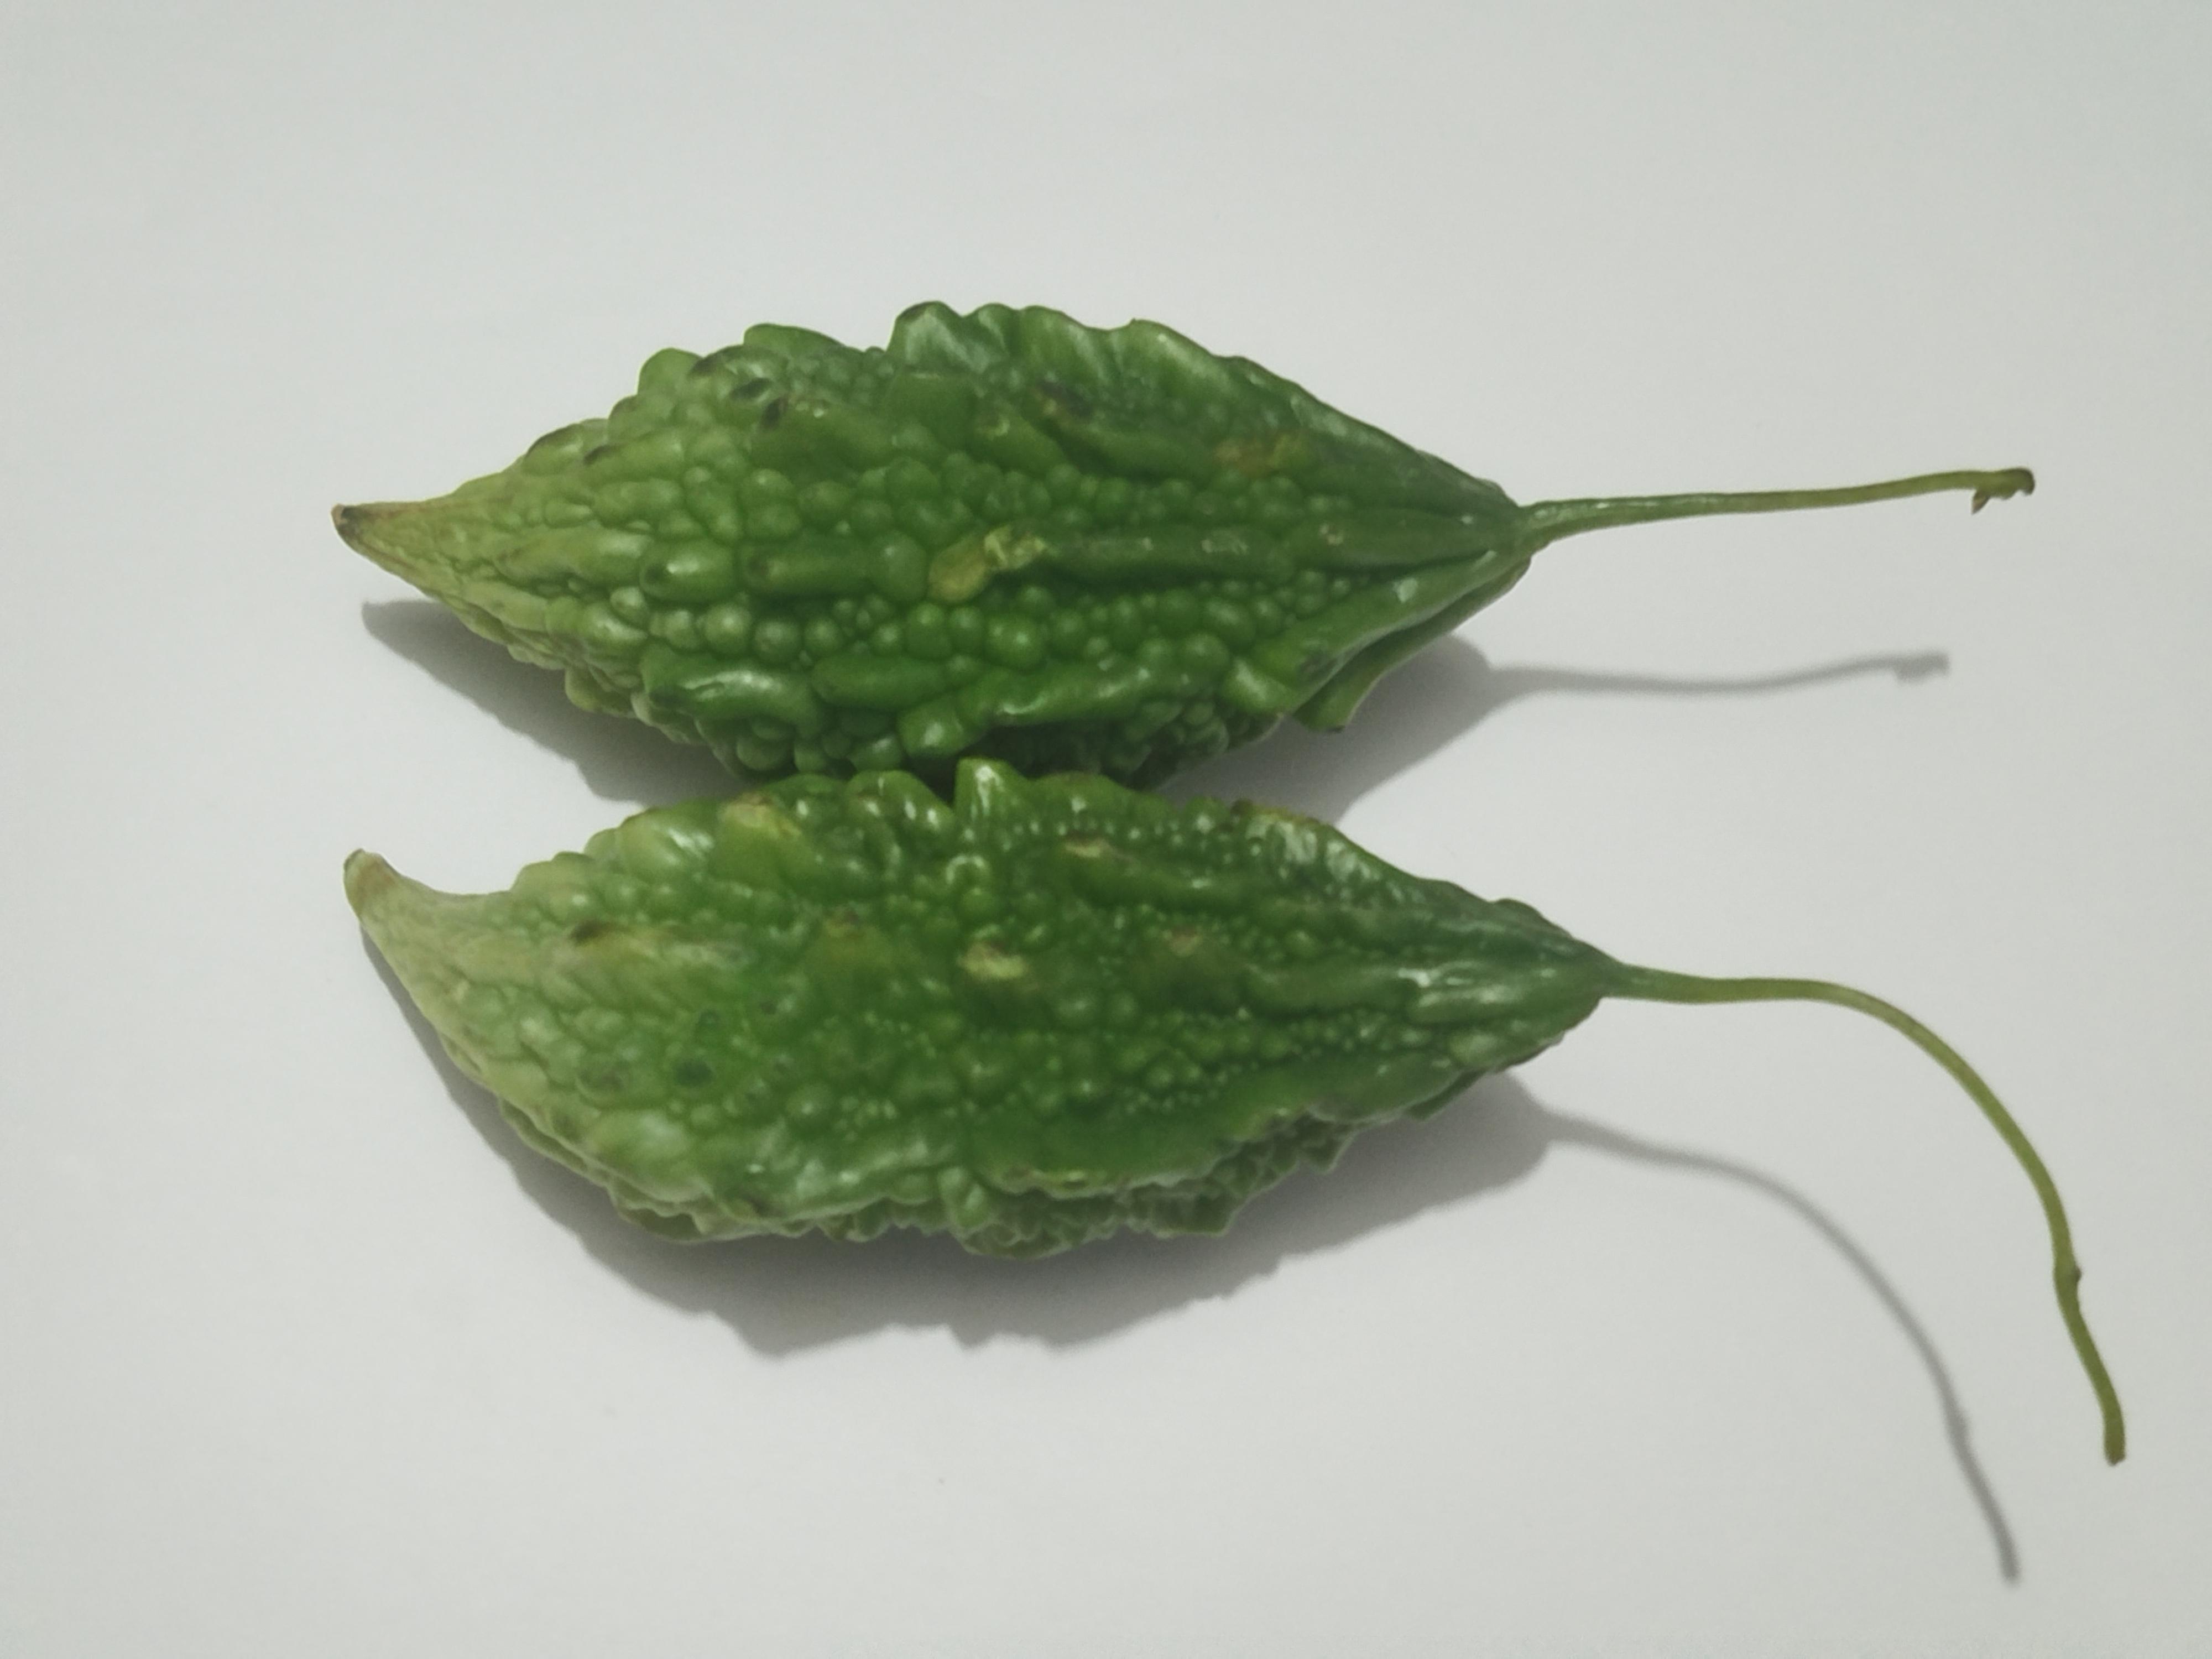
Label: Bitter melon